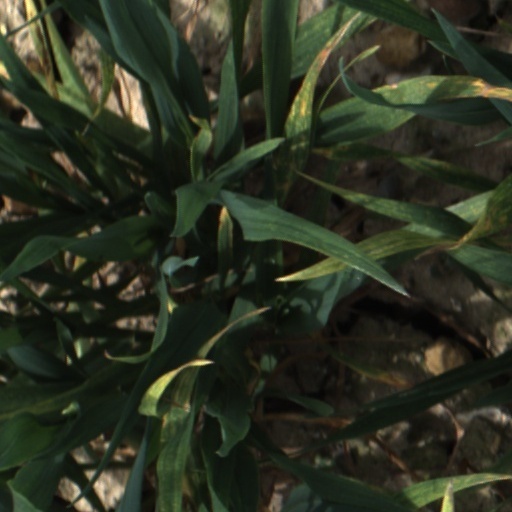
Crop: wheat